Mere Bhaiya

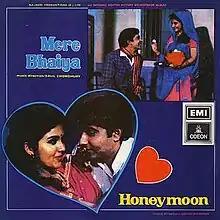

is a 1972 Bollywood drama film directed by Satyen Bose and produced by Tarachand Barjatya. The film stars Vijay Arora and Suresh Chatwal in lead roles.